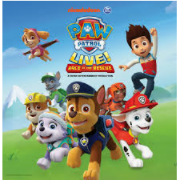
Portrait style: Cartoon Portrait